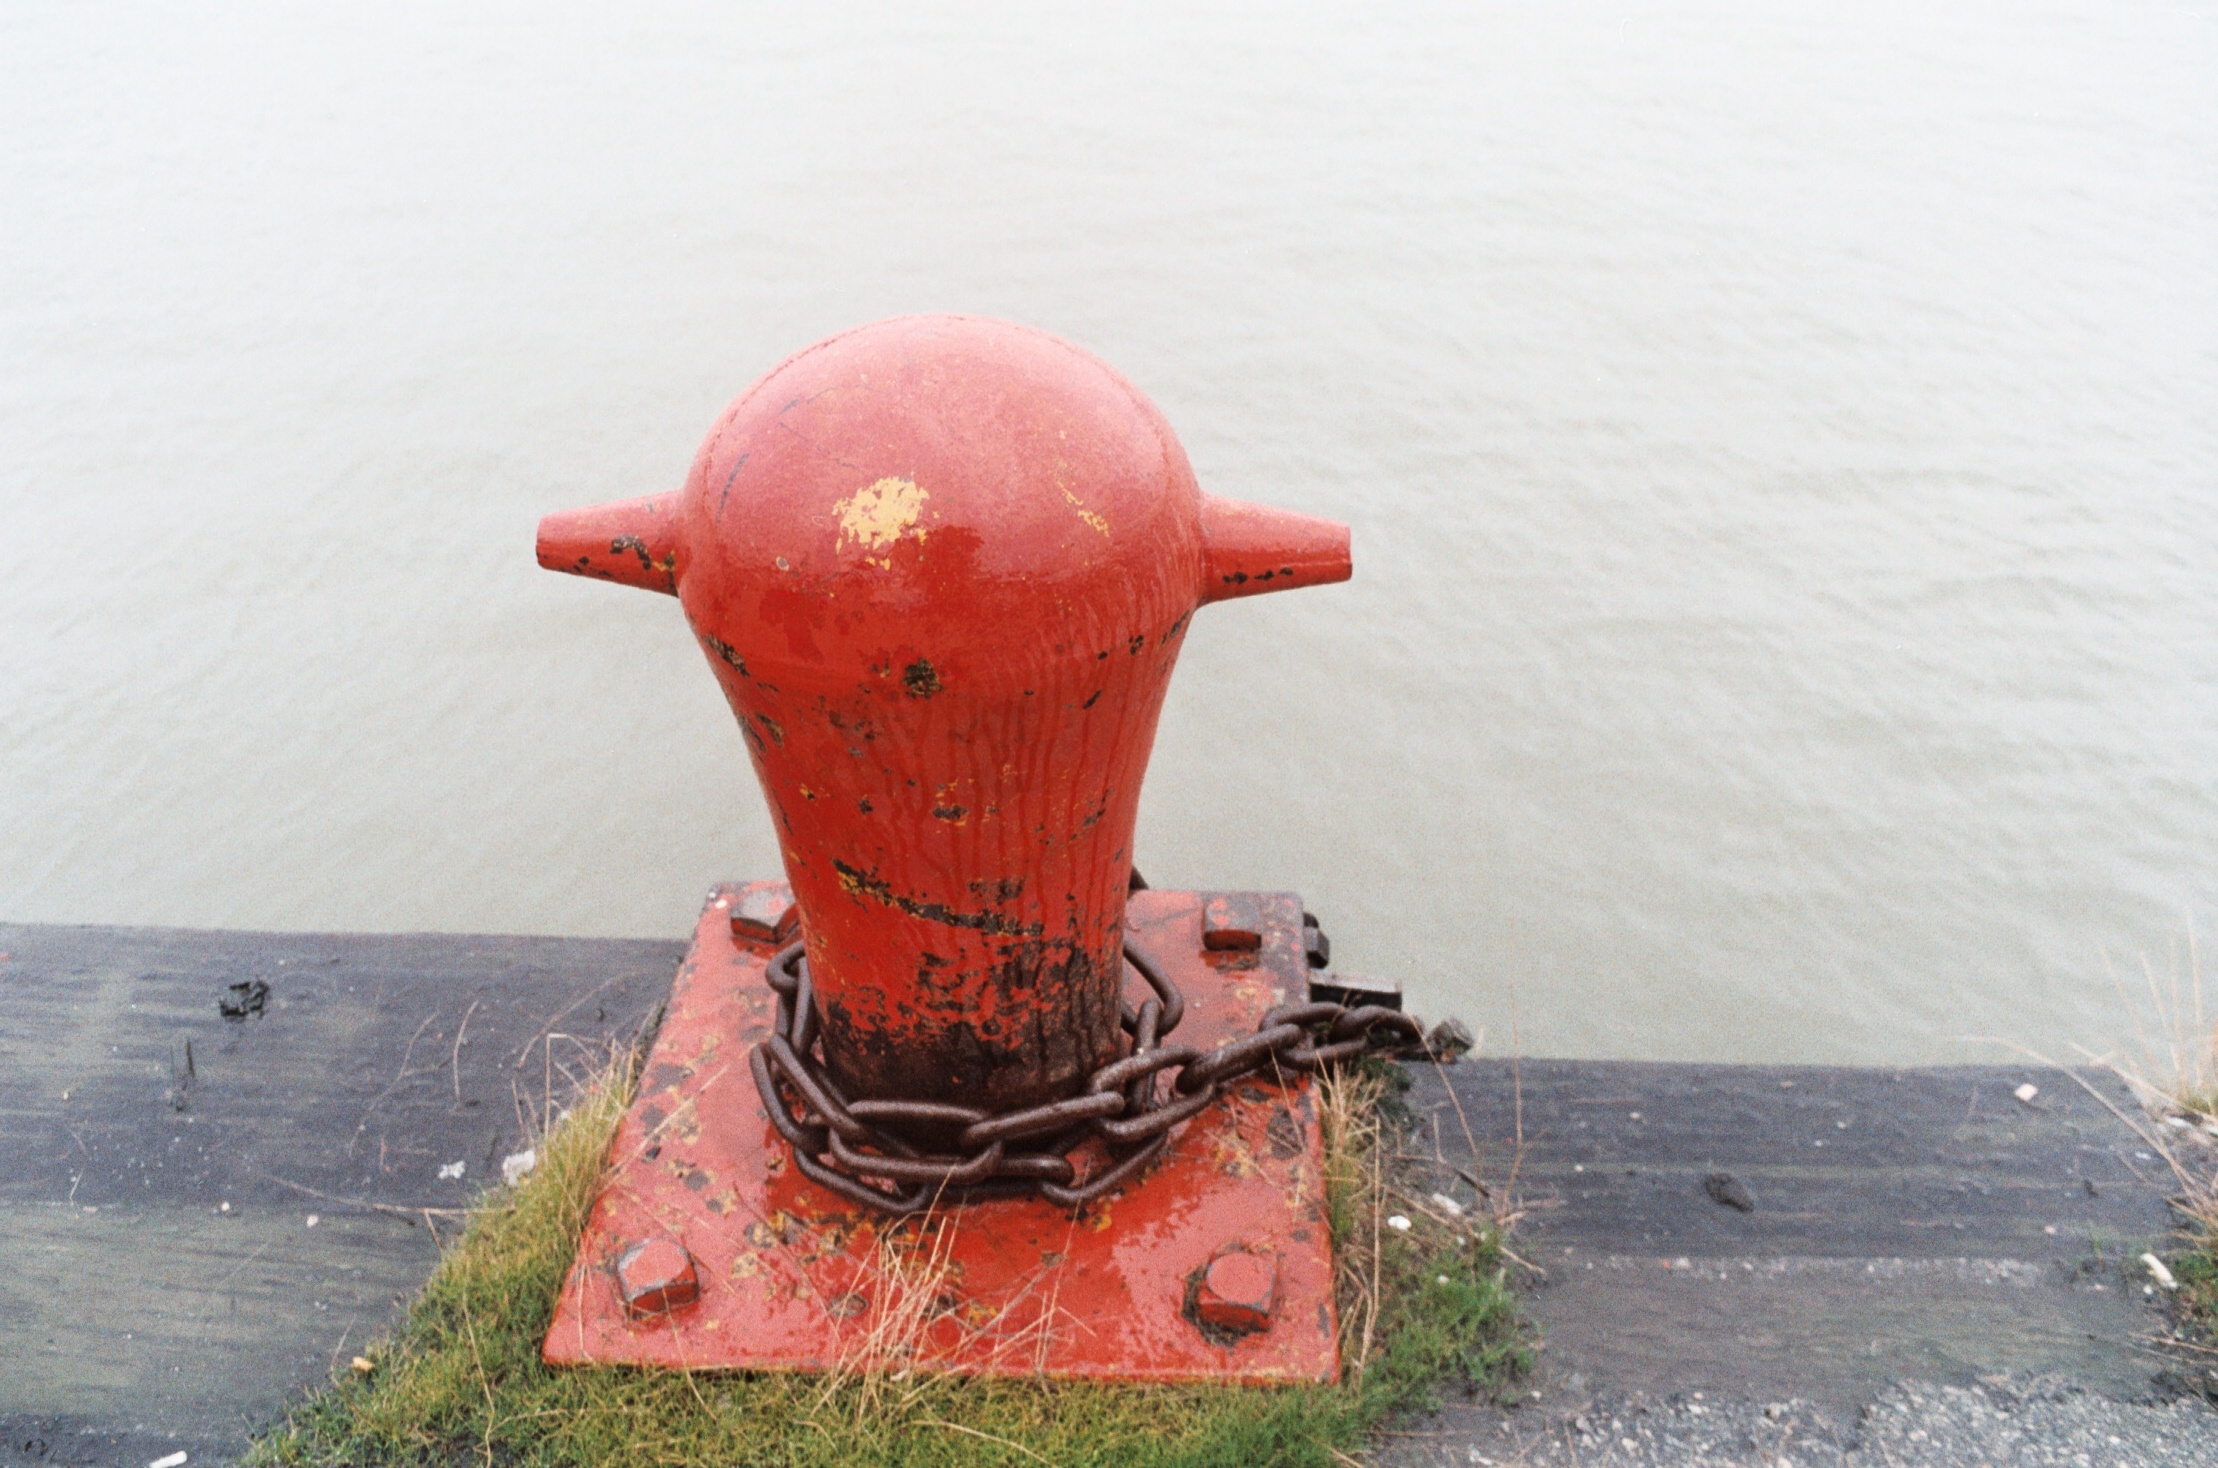
sculpture, art, fujifilmsuperia200, olympusom10, newwestminster, zuiko28mmf35